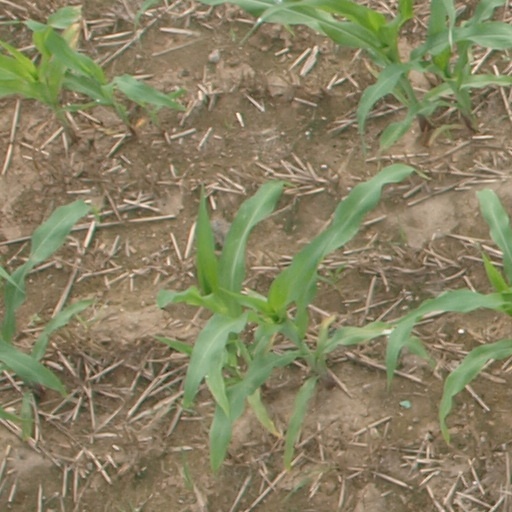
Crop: maize; corn